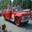
Label: truck